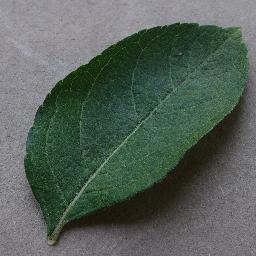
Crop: apple
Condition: healthy